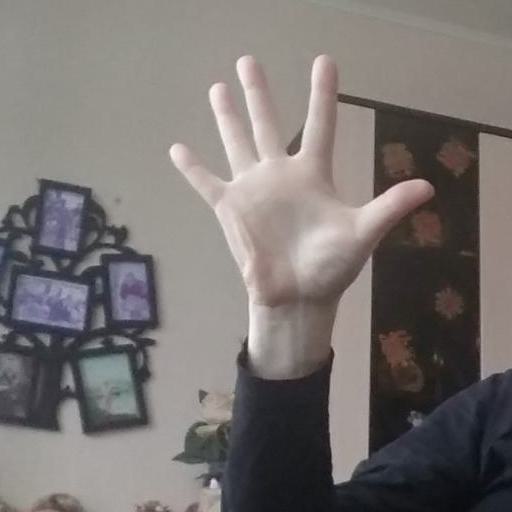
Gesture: palm